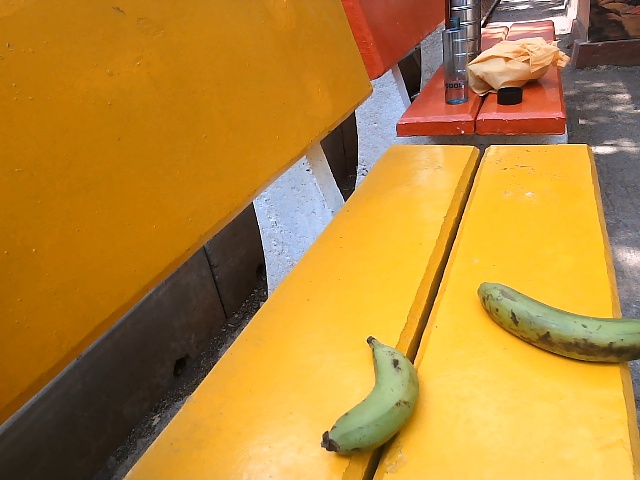
Label: Raw_Banana